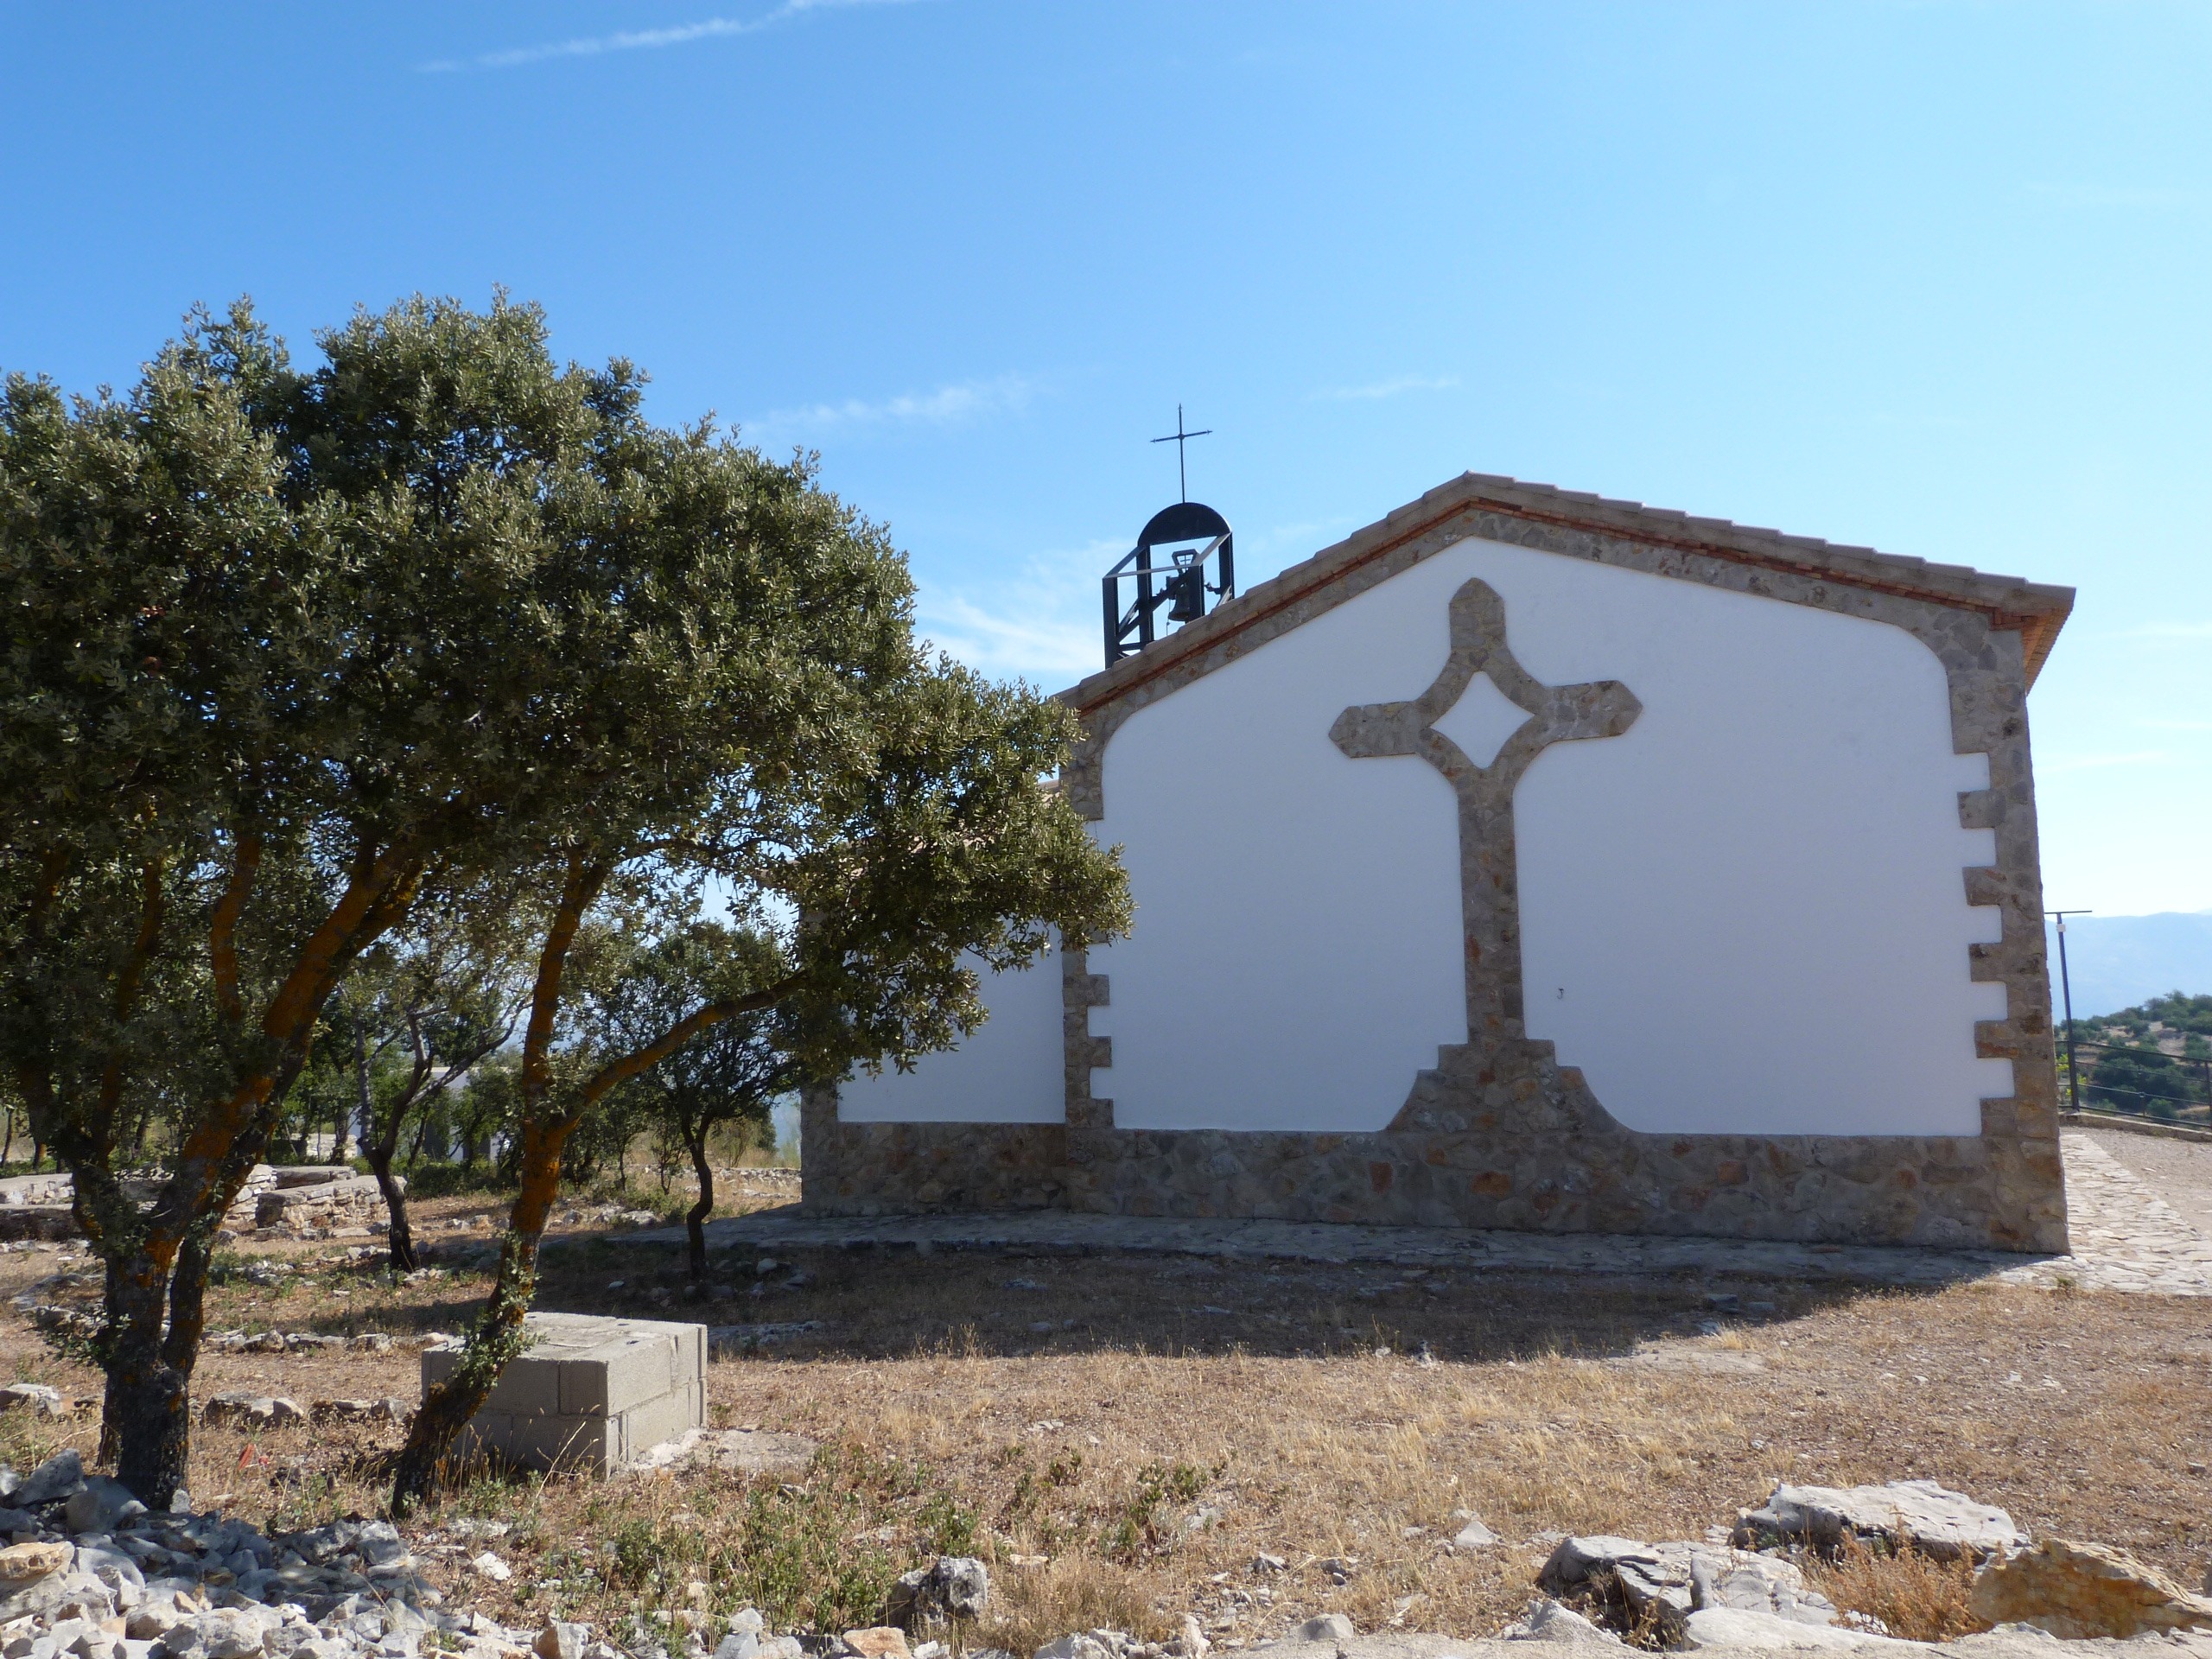
monument, landmark, chapel, place of worship, memorial, refuge, hermitage, cult, ancient history